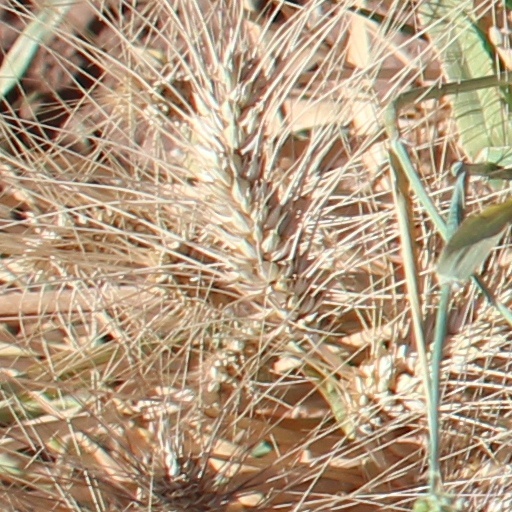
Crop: wheat